Xena

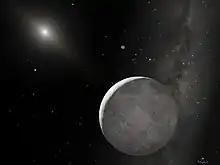
Artist's impression of Eris and Dysnomia. Eris is the main object, Dysnomia the small grey disk just above it. The flaring object top left is the Sun.

In 2005, the team that discovered the dwarf planet nicknamed it "Xena" in honor of the TV character. On 1 October 2005, the team announced that had a moon, which they had nicknamed "Gabrielle". The objects were officially named Eris and Dysnomia by the International Astronomical Union on 13 September 2006. Although the official names have legitimate roots in Greek mythology, "Dysnomia" is also a synonym to the word "anomia", which means "lawlessness" in Greek, perpetuating the link with Lucy Lawless.